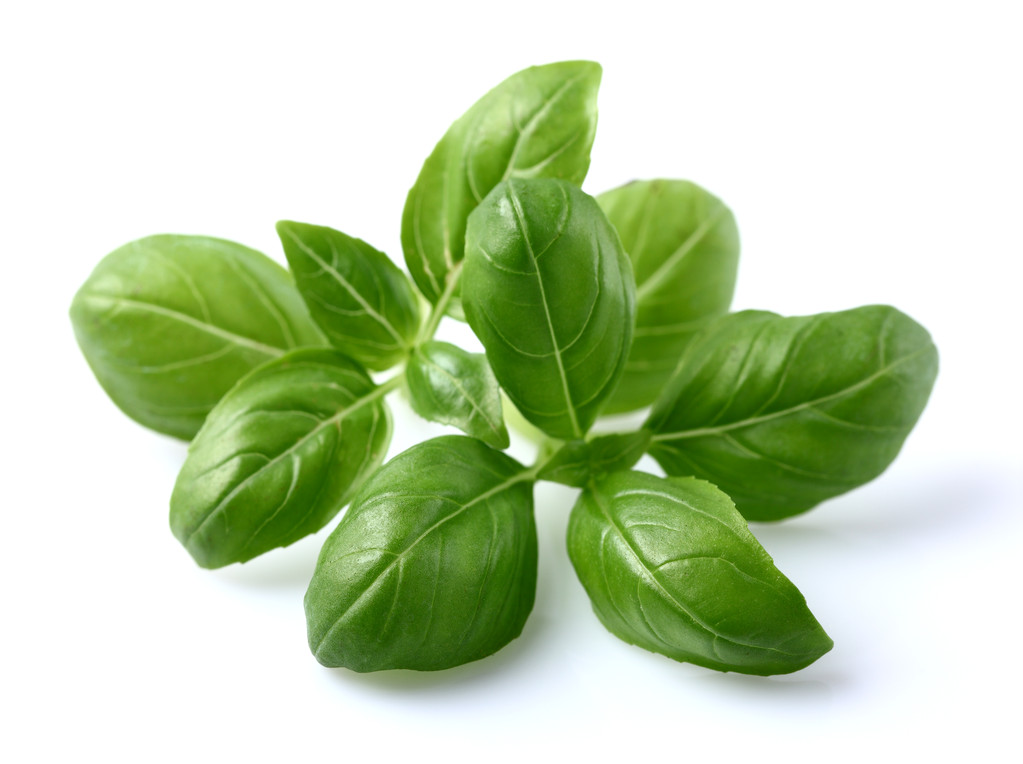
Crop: unknown
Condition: basil